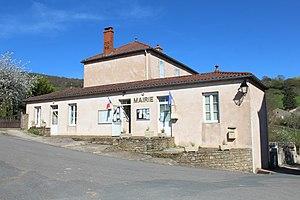
Mairie de Berzé-le-Châtel.
Berzé-le-Châtel est une commune française située dans le département de Saône-et-Loire en région Bourgogne-Franche-Comté.